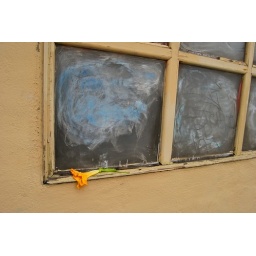
Faded flower in window